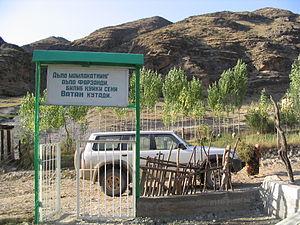
La province de Batken est une des sept subdivisions de la République du Kirghizistan, en Asie centrale. Sa capitale administrative est la ville de Batken.